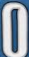
Number: 0